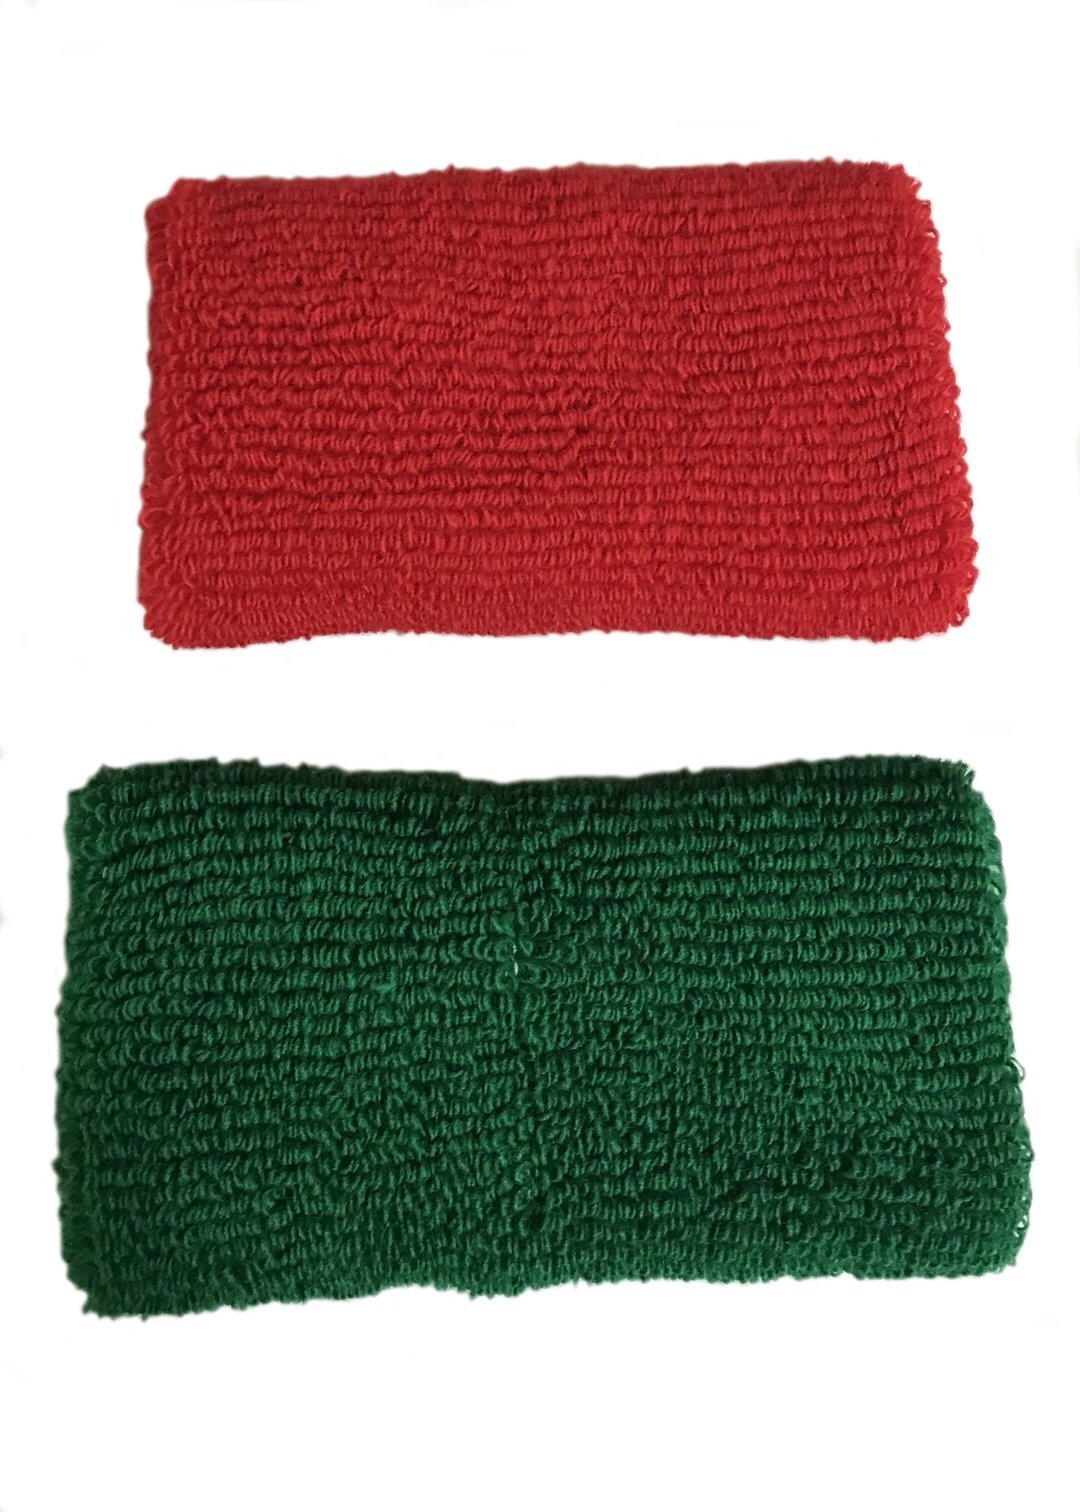
Wrestling Arm Bands
Brand: Precision Officials
Category: Sporting Goods > Athletics > Wrestling > Wrestling Training Aids > Wrestling Resistance Bands